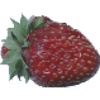
Label: strawberry_wedge